The Investigation: A Search for the Truth in Ten Acts

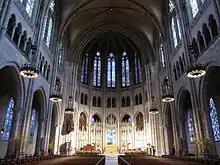
The reading took place at Riverside Church in New York City.

The Investigation: A Search for Truth in Ten Acts (also known as The Investigation: A Crime in Ten Acts) was a live reading of excerpts from the "Mueller Report", performed at New York City's Riverside Church on June 24, 2019. Actors and readers included John Lithgow as President Donald Trump, Kevin Kline as Robert Mueller, Joel Grey as Jeff Sessions, Jason Alexander as Chris Christie, and Alfre Woodard as Hope Hicks. Also participating were Annette Bening, Mark Hamill, Wilson Cruz, Justin Long, Julia Louis-Dreyfus, Alyssa Milano, Ben McKenzie, Piper Perabo, Zachary Quinto, Michael Shannon, and Sigourney Weaver. "The Investigation" was written by Robert Schenkkan.